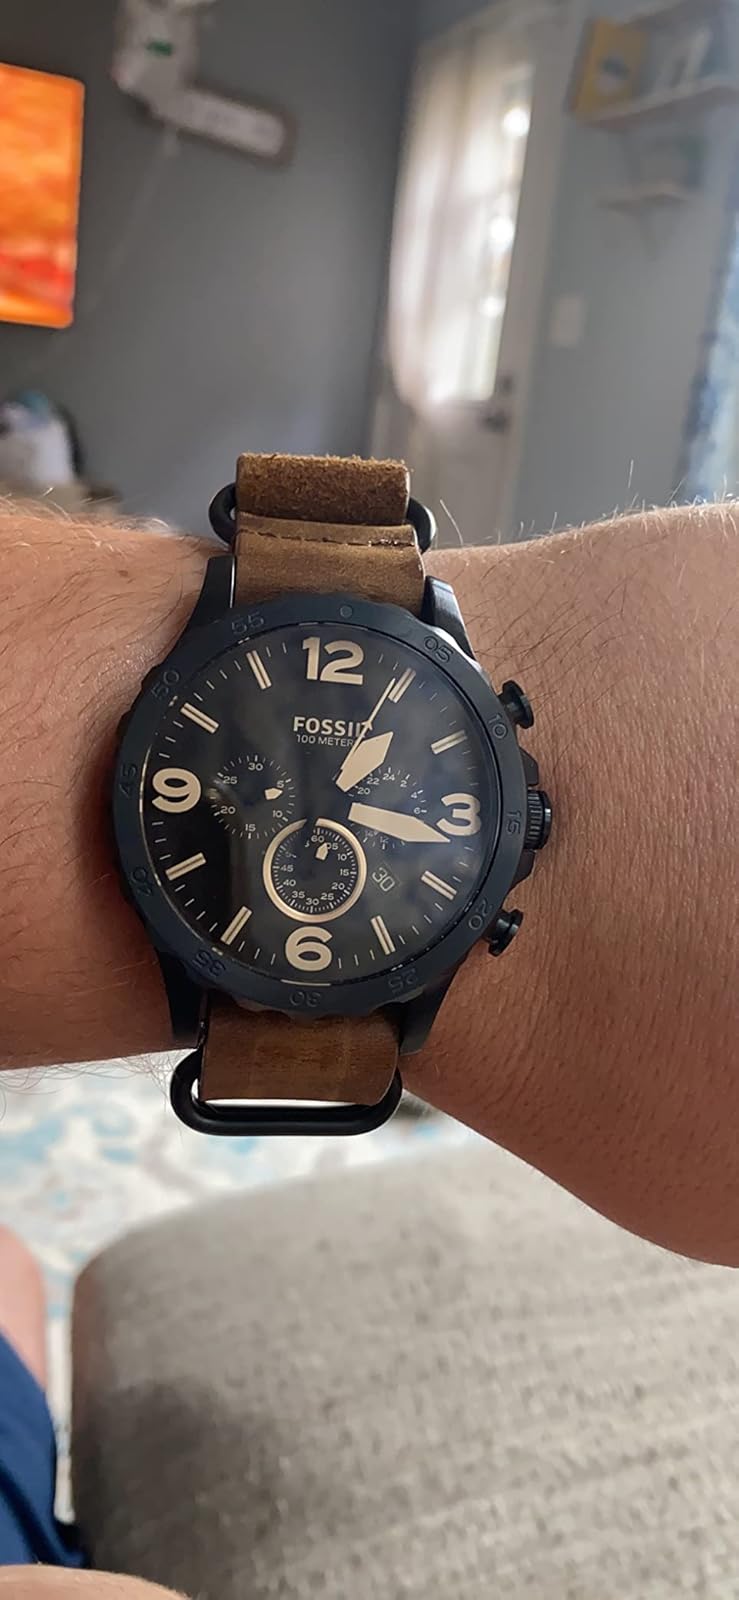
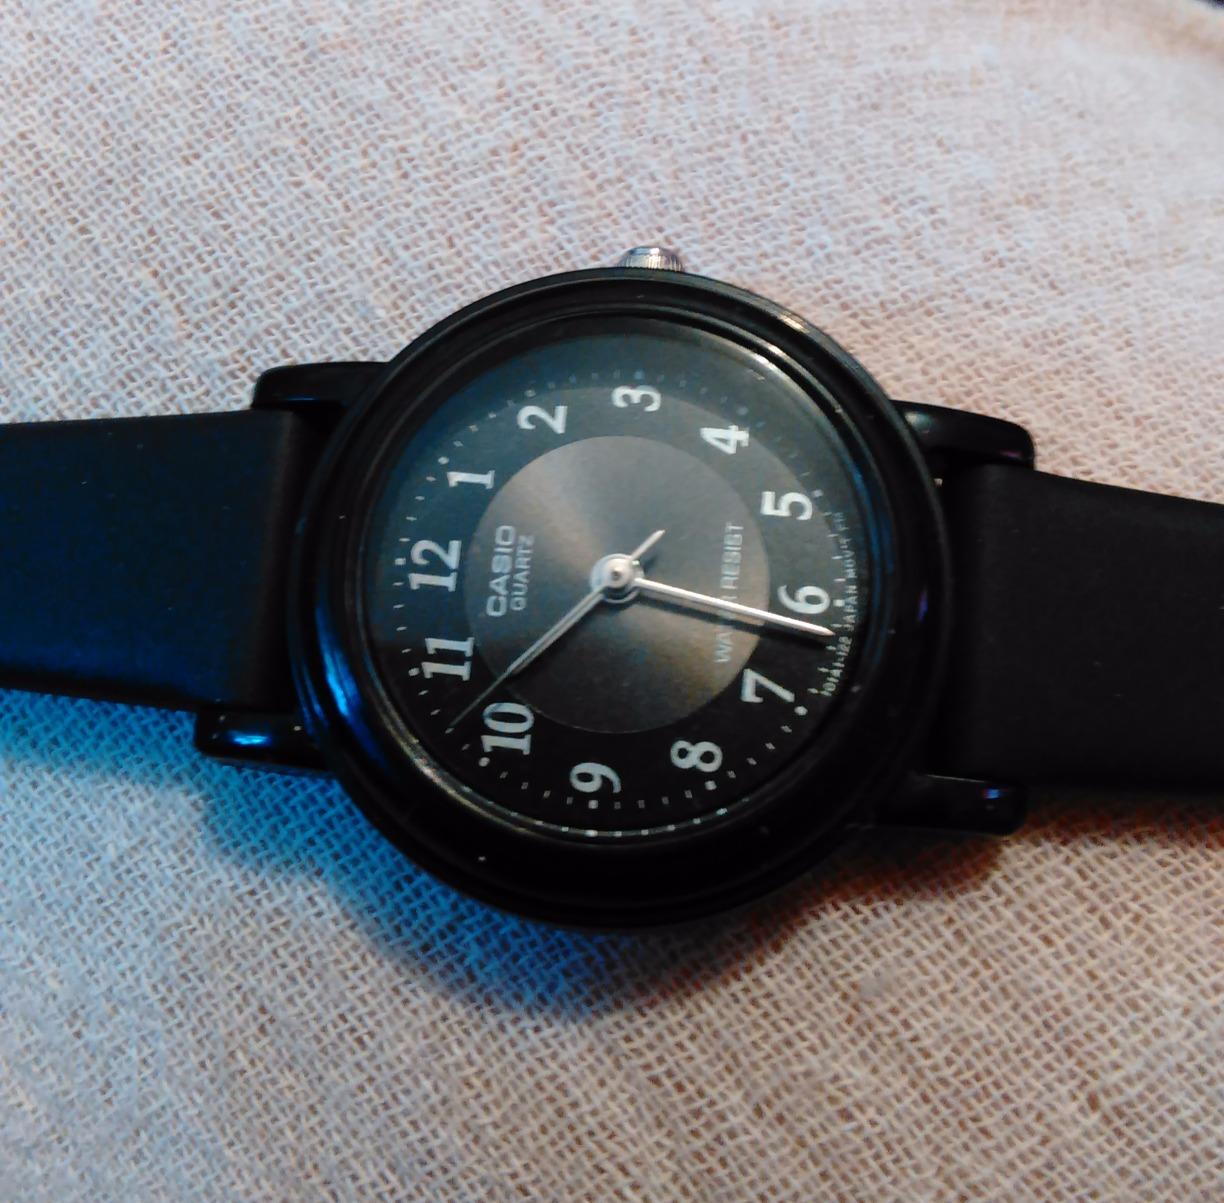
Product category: accessories_watch
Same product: no